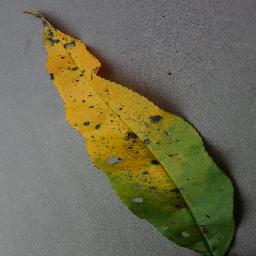
Label: Peach___Bacterial_spot